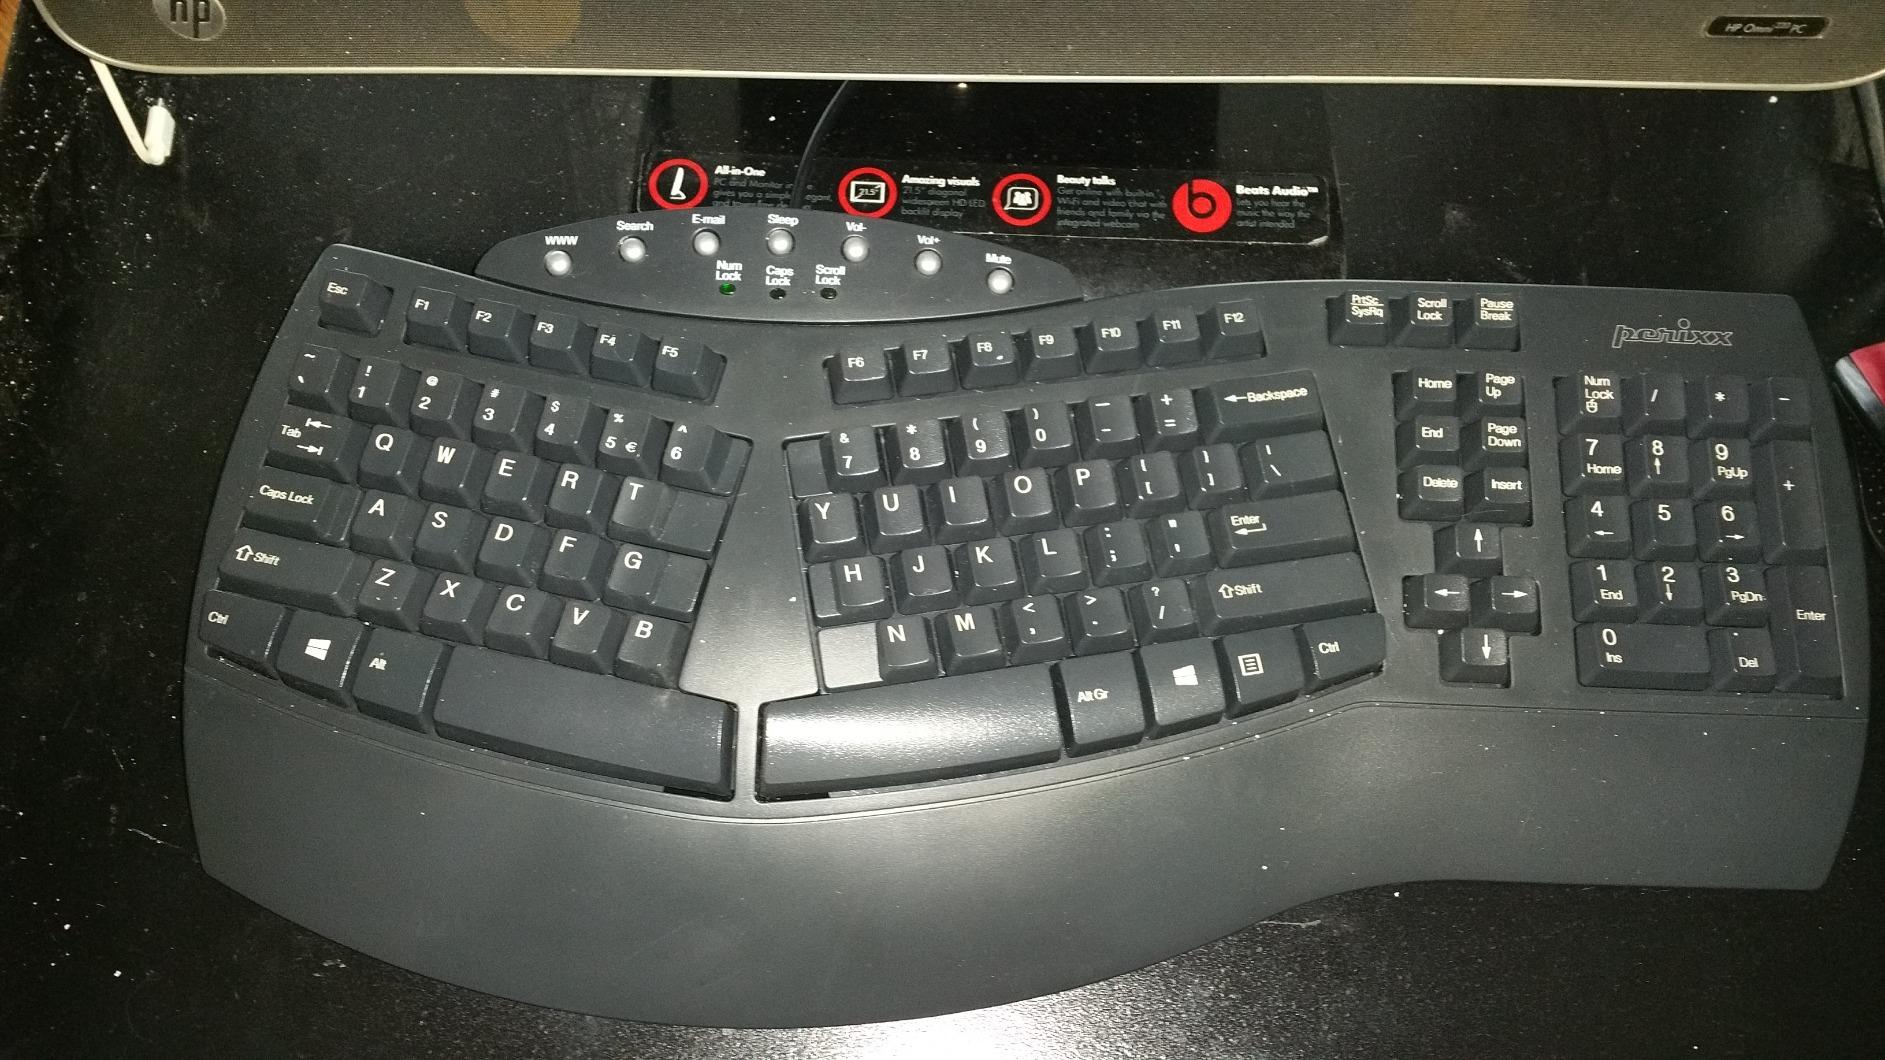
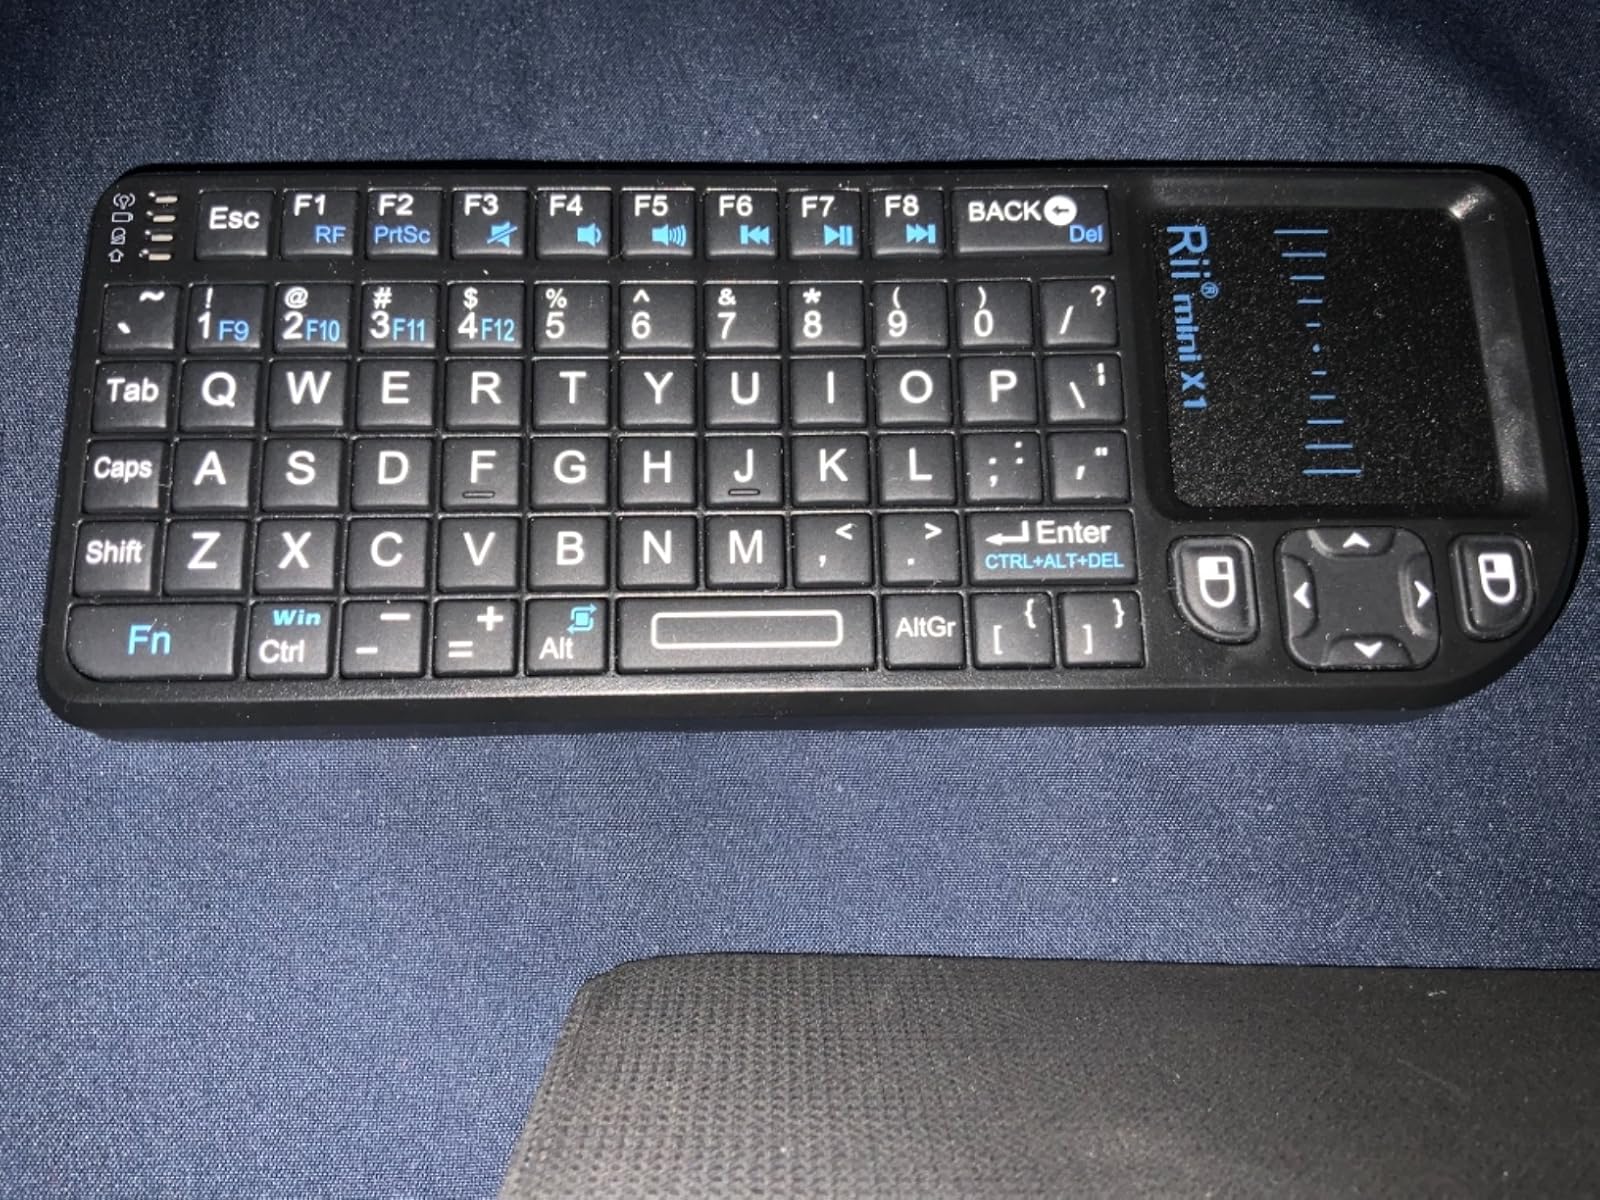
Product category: keyboard
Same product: no